Jeremiah Denton

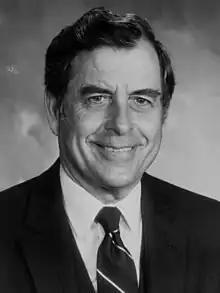
Denton in 1983

Jeremiah Andrew Denton Jr. (July 15, 1924 – March 28, 2014) was an American politician and United States Navy two-star admiral who served as a U.S. Senator representing Alabama from 1981 to 1987. He was the first Republican to be popularly elected to a Senate seat in Alabama.